List of baseball parks in Nashville, Tennessee

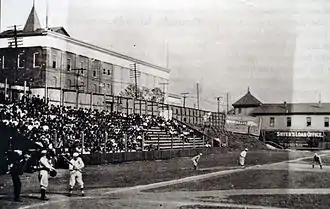
Sulphur Dell in its first configuration

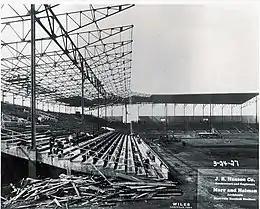
The grandstand being rebuilt in 1927

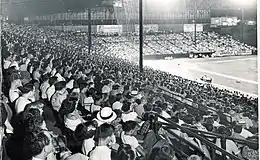
A packed grandstand in the 1950s

Sulphur Spring Park, as Sulphur Dell was first known, was located in a bottomland, or dell, which was used by early settlers for trading and watering at a natural sulphur spring. In the 1850s, a portion of the land was re-purposed for baseball. By 1870, the baseball grounds were referred to as "Athletic Park". In 1885, a wooden grandstand was built at the corner of modern-day Fourth Avenue North and Jackson Street to accommodate fans of the Nashville Americans, who were charter members of the original Southern League. Several other minor league teams followed the Americans, but the ballpark's longest tenant was the Southern Association's Nashville Vols, who played there from 1901 to 1963. Sportswriter Grantland Rice started referring to the ballpark as "Sulphur Spring Dell" in 1908, which he later shortened to "Sulphur Dell".